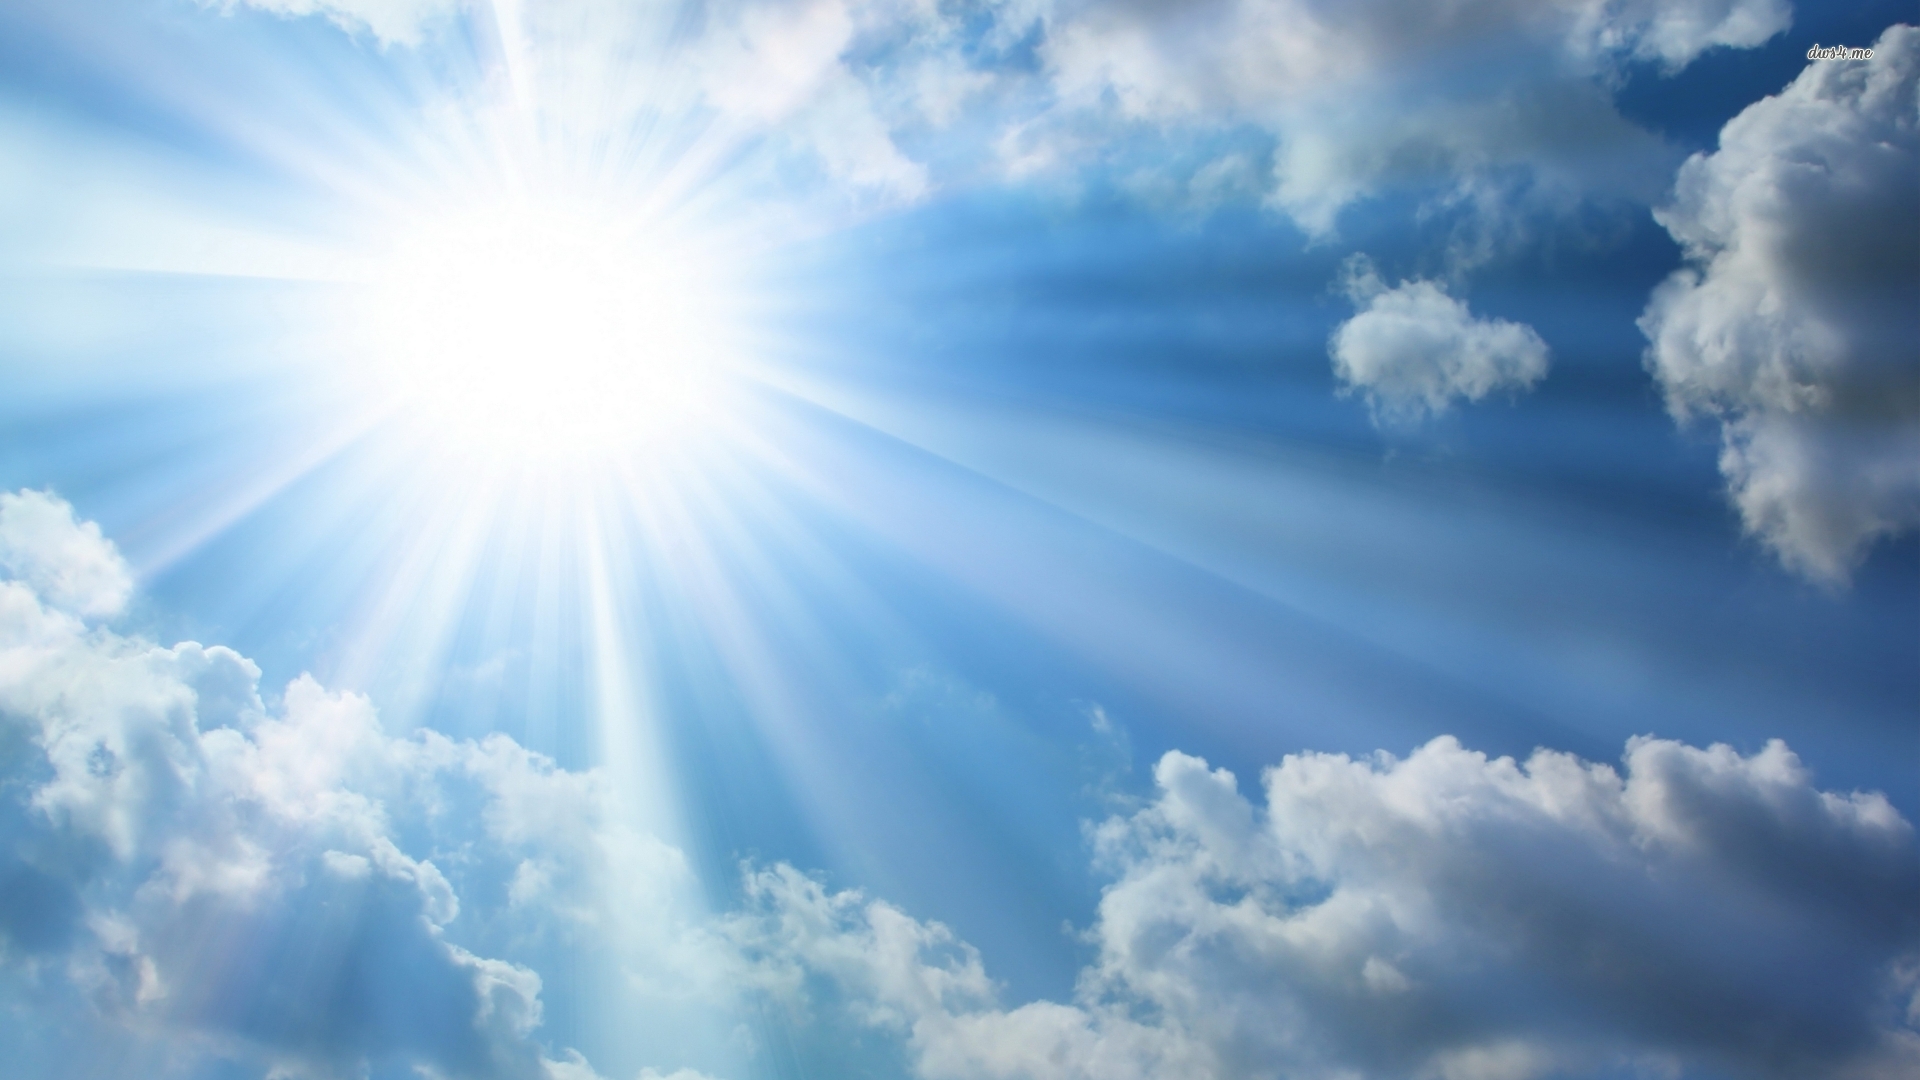
Weather: sun or clear